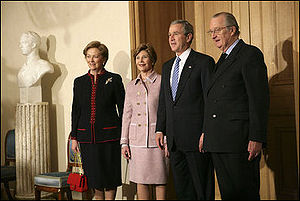
Albert 2. af Belgien / Ægteskab og børn
Kong Albert 2. og Dronning Paola med USA's præsident George W. Bush og Laura Bush i Kongeslottet i Bruxelles i 2005.
Albert II var belgiernes regerende konge fra 9. august 1993 til 21. juli 2013, hvor han abdicerede og overdrog tronen til sin ældste søn Philippe af Belgien.